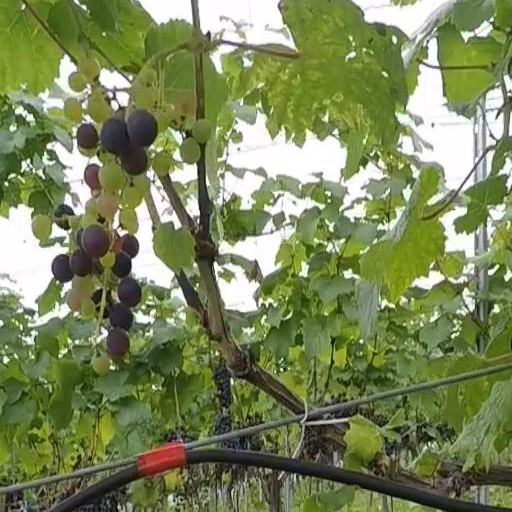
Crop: grape